Max Boydston

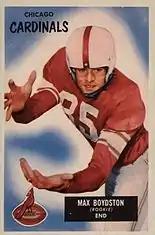
Boydston on a 1955 Bowman football card

Max Ray Boydston (January 22, 1932 – December 12, 1998) was an American professional football player who was an end in the National Football League (NFL), and American Football League (AFL). He played college football for the Oklahoma Sooners, earning consensus All-American honors in 1954.